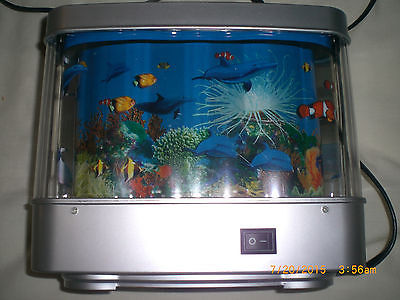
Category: lamp